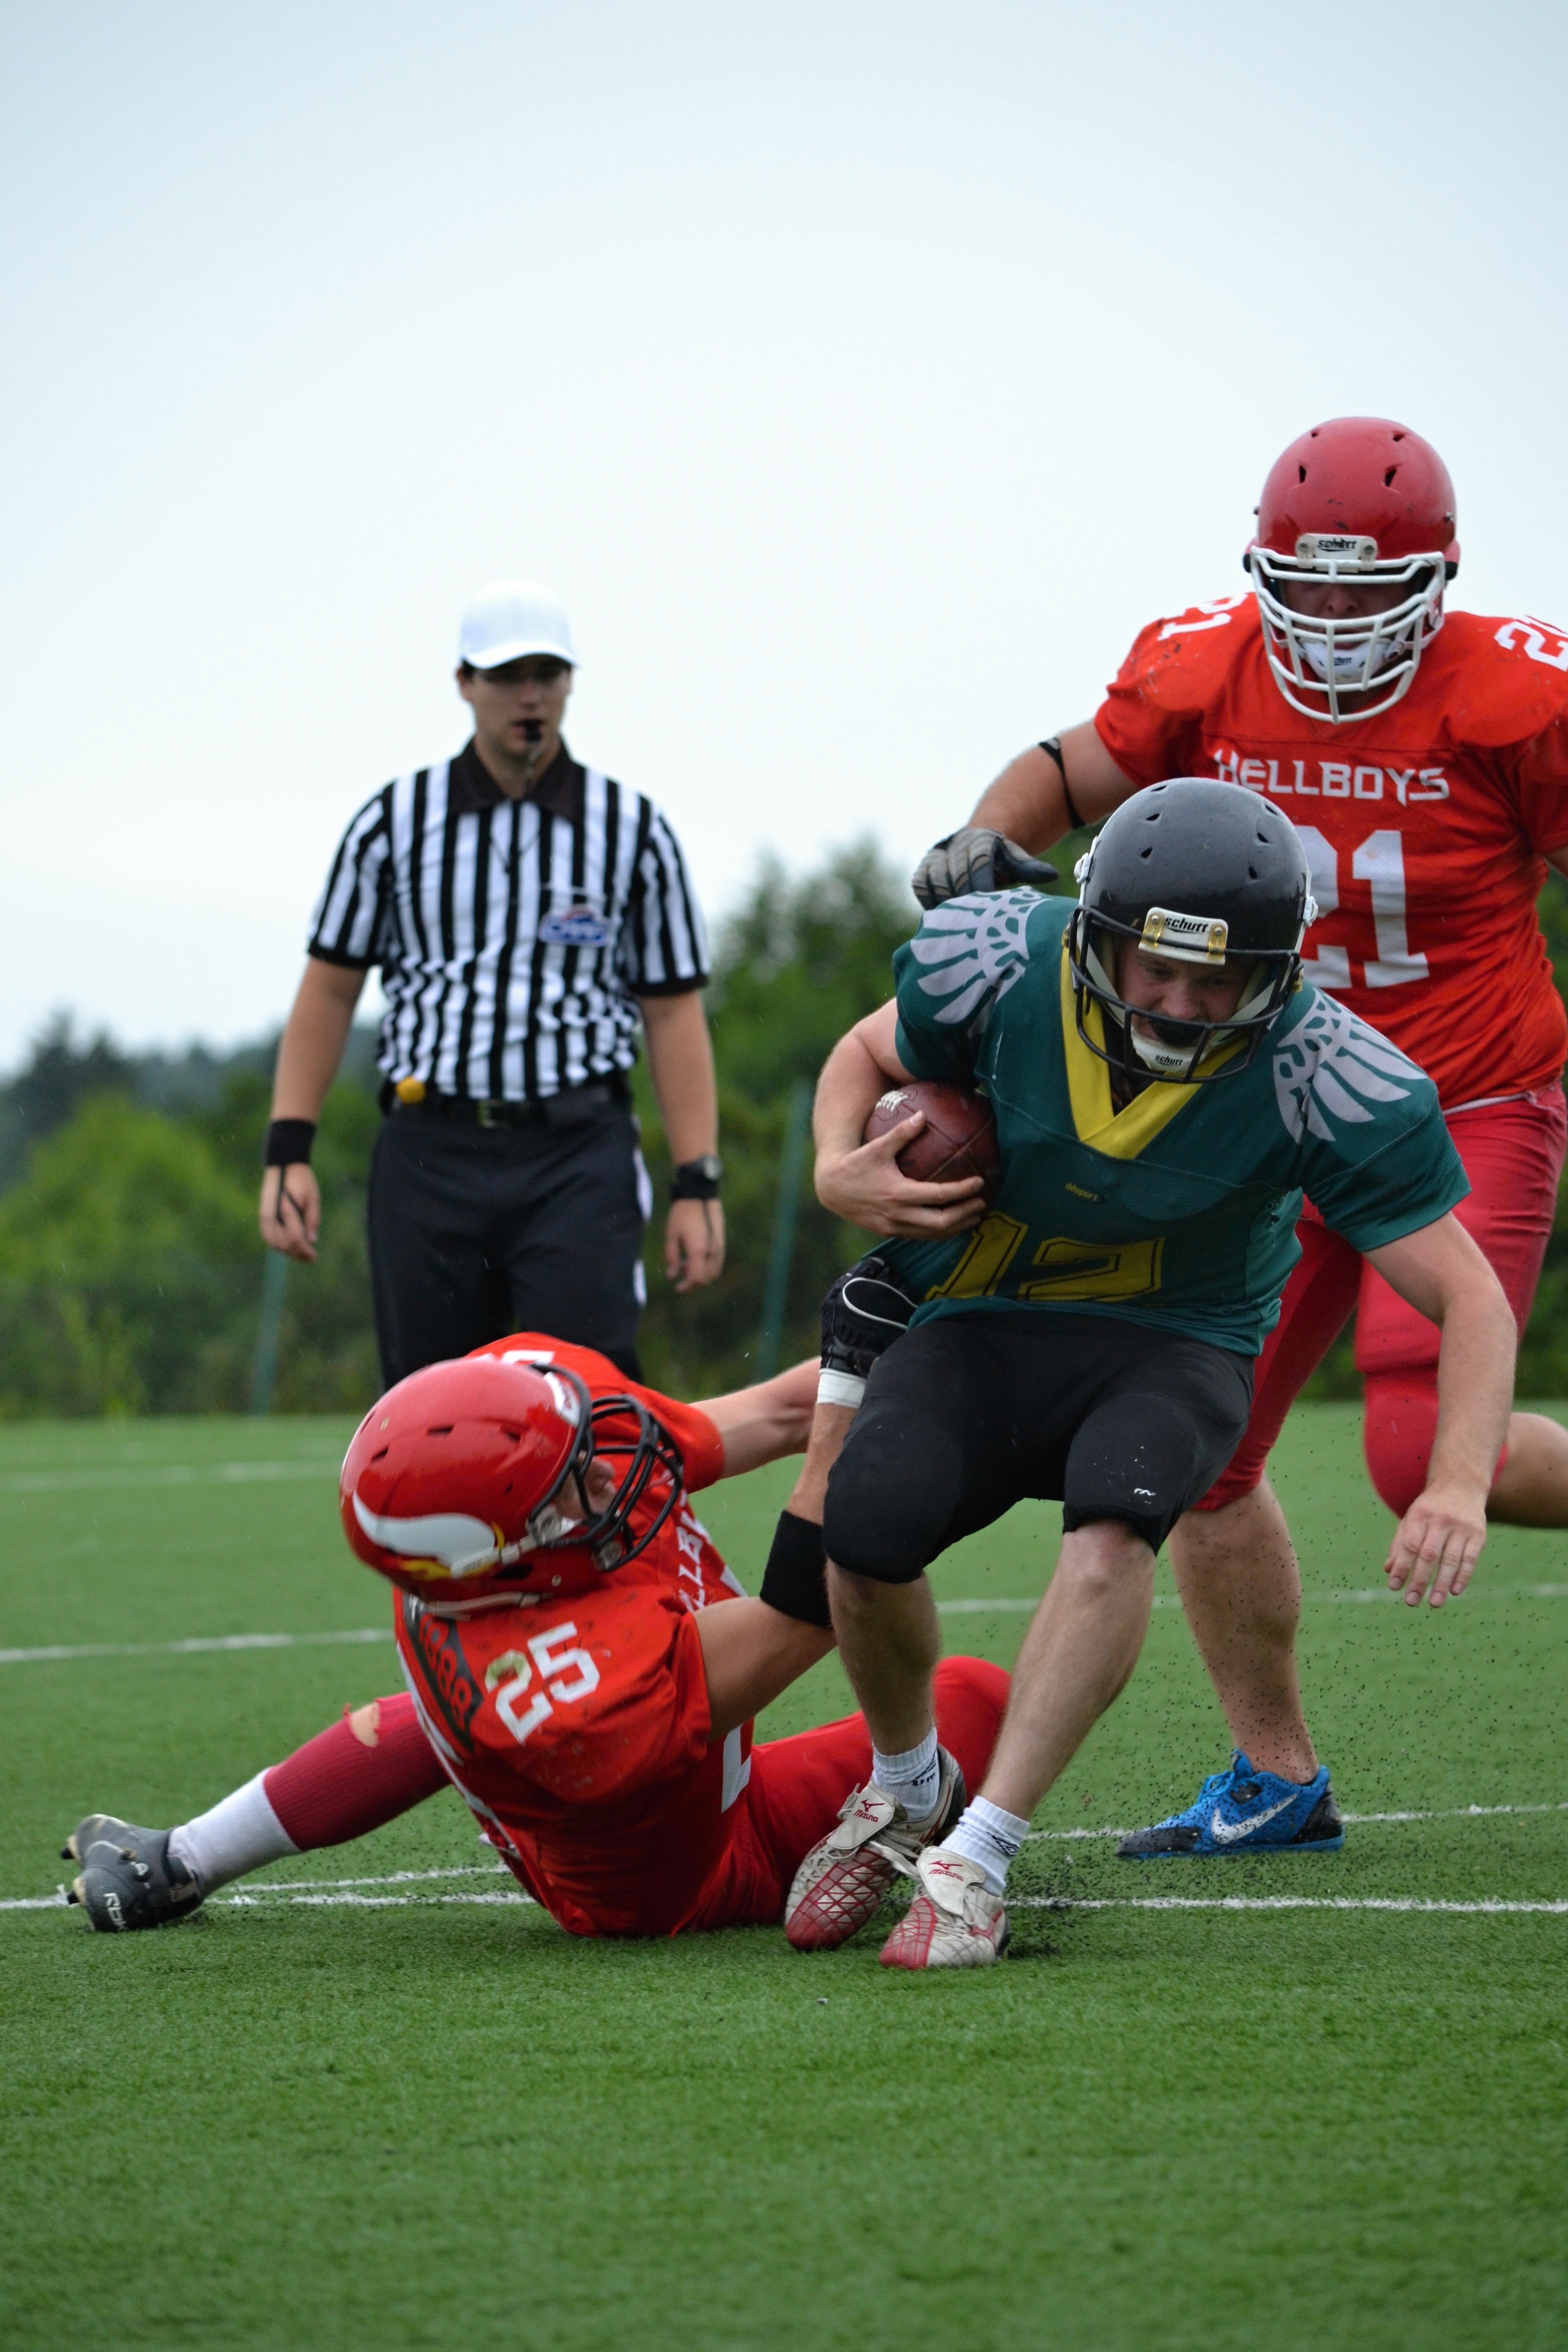
sport, field, soccer, football, stadium, player, team, american football, sports, courage, helmet, interception, tackle, cooperation, football player, ball game, team sport, teammates, opponent, deployment, gridiron football, contact game, stop players, chamfer ground